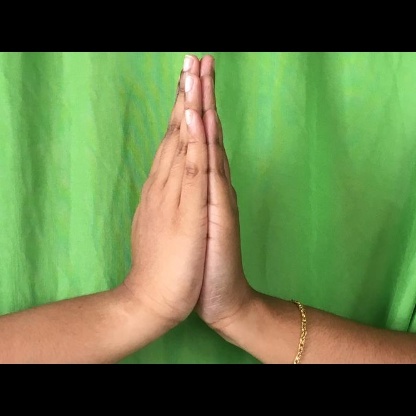
Mudra: Anjali